Religion in China

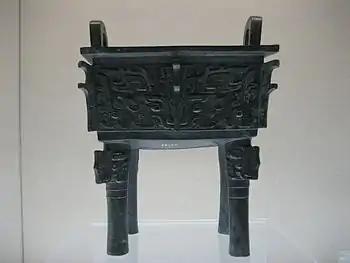
Squared "dǐng" (ritual cauldron) with "tāotiè" motif. According to Didier, both the cauldrons and the taotie symmetrical faces originate as symbols of Di as the squared north celestial pole, with four faces.

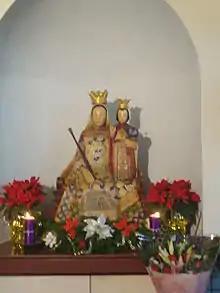
Venerated image of Our Lady of China, whose origins are based on a Marian apparition that occurred in the country at the beginning of the 20th century

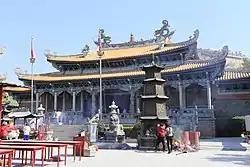
Temple of Mazu, the goddess of the sea, in Shanwei, Guangdong.

Prior to the spread of world religions in East Asia, local tribes shared animistic, shamanic and totemic worldviews. Shamans mediated prayers, sacrifices, and offerings directly to the spiritual world; this heritage survives in various modern forms of religion throughout China. These traits are especially connected to cultures such as the Hongshan culture.